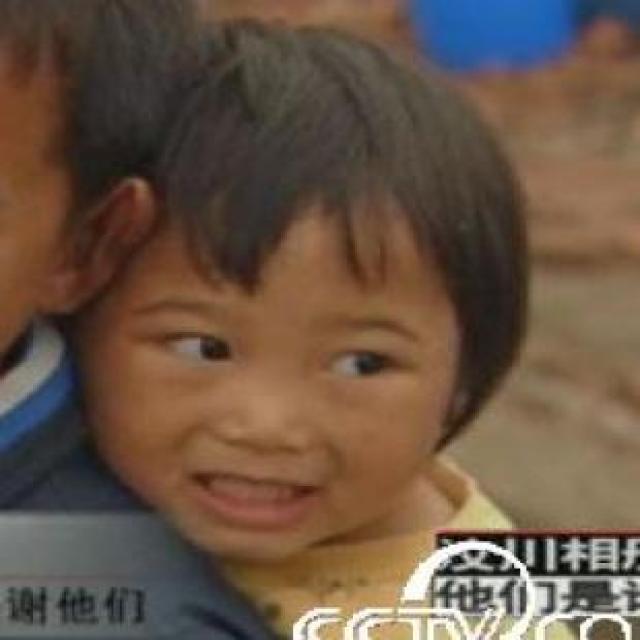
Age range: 0-12